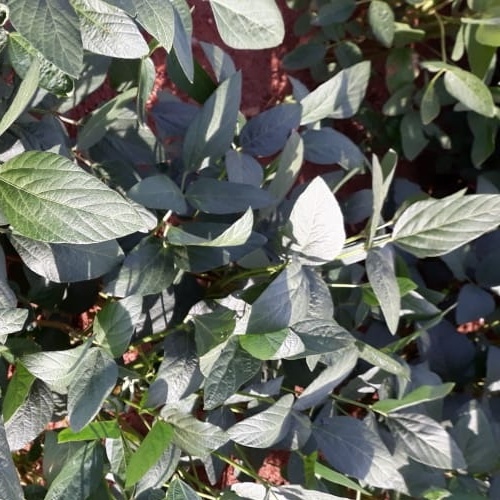
Label: Healthy